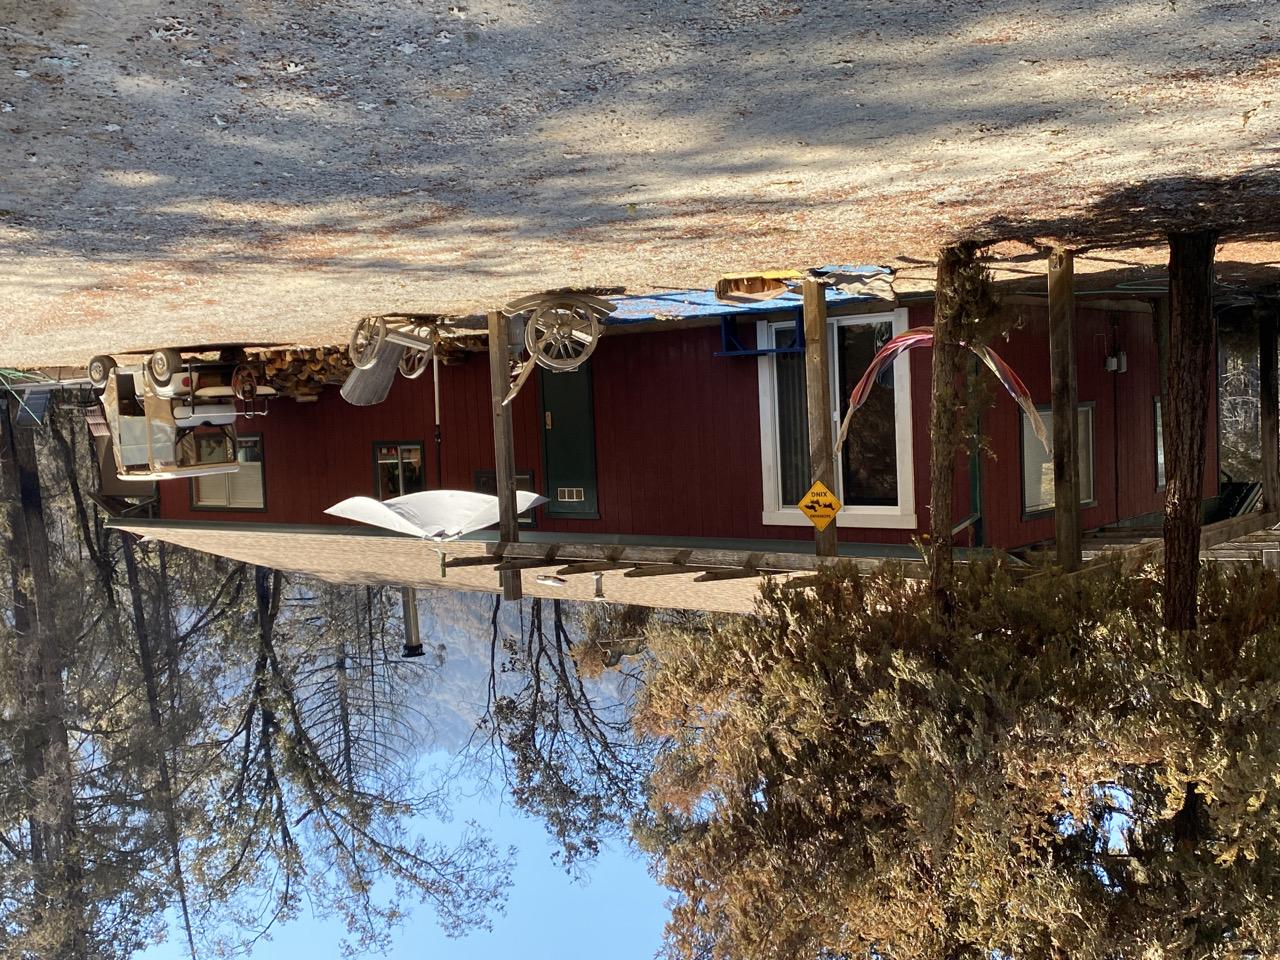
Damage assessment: affected